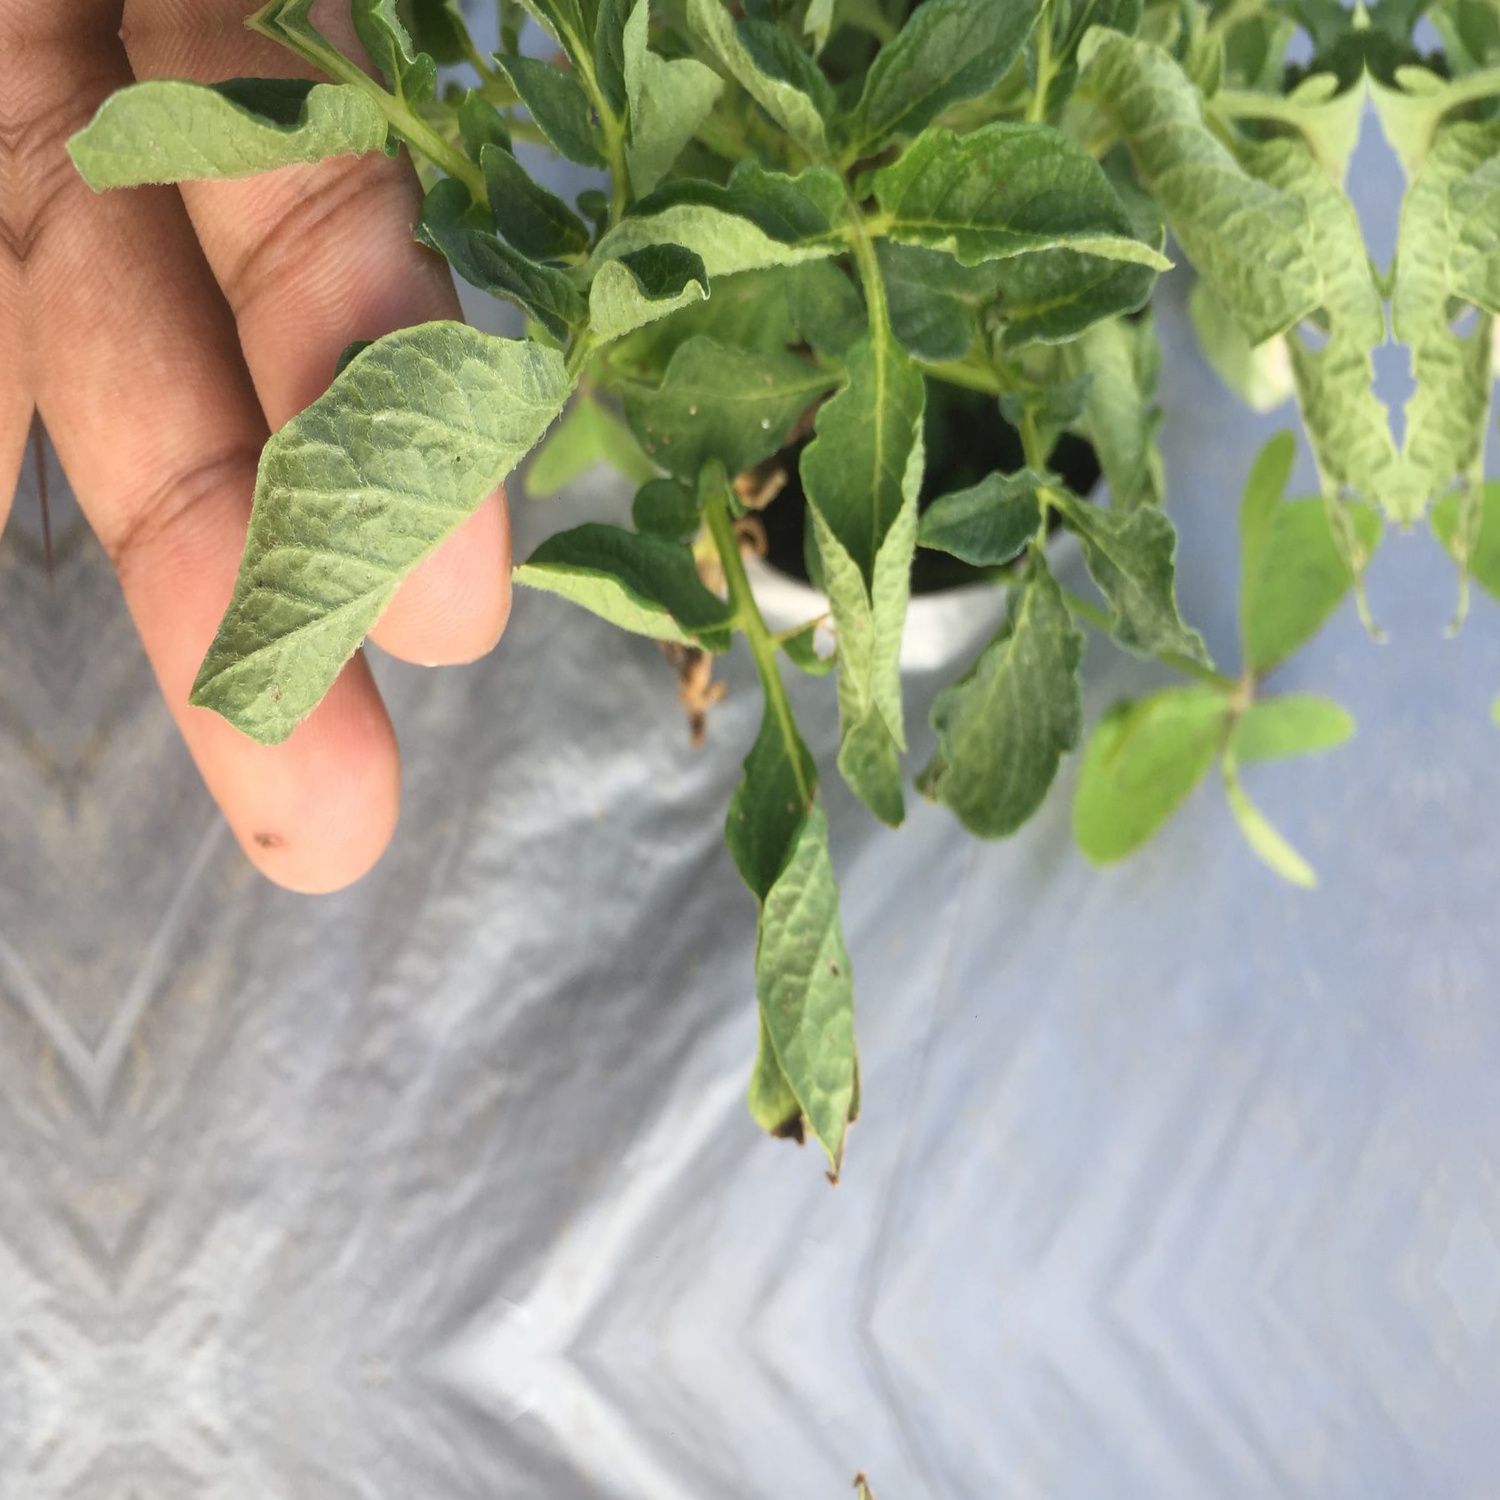
Etiqueta: Pudricion_Parda